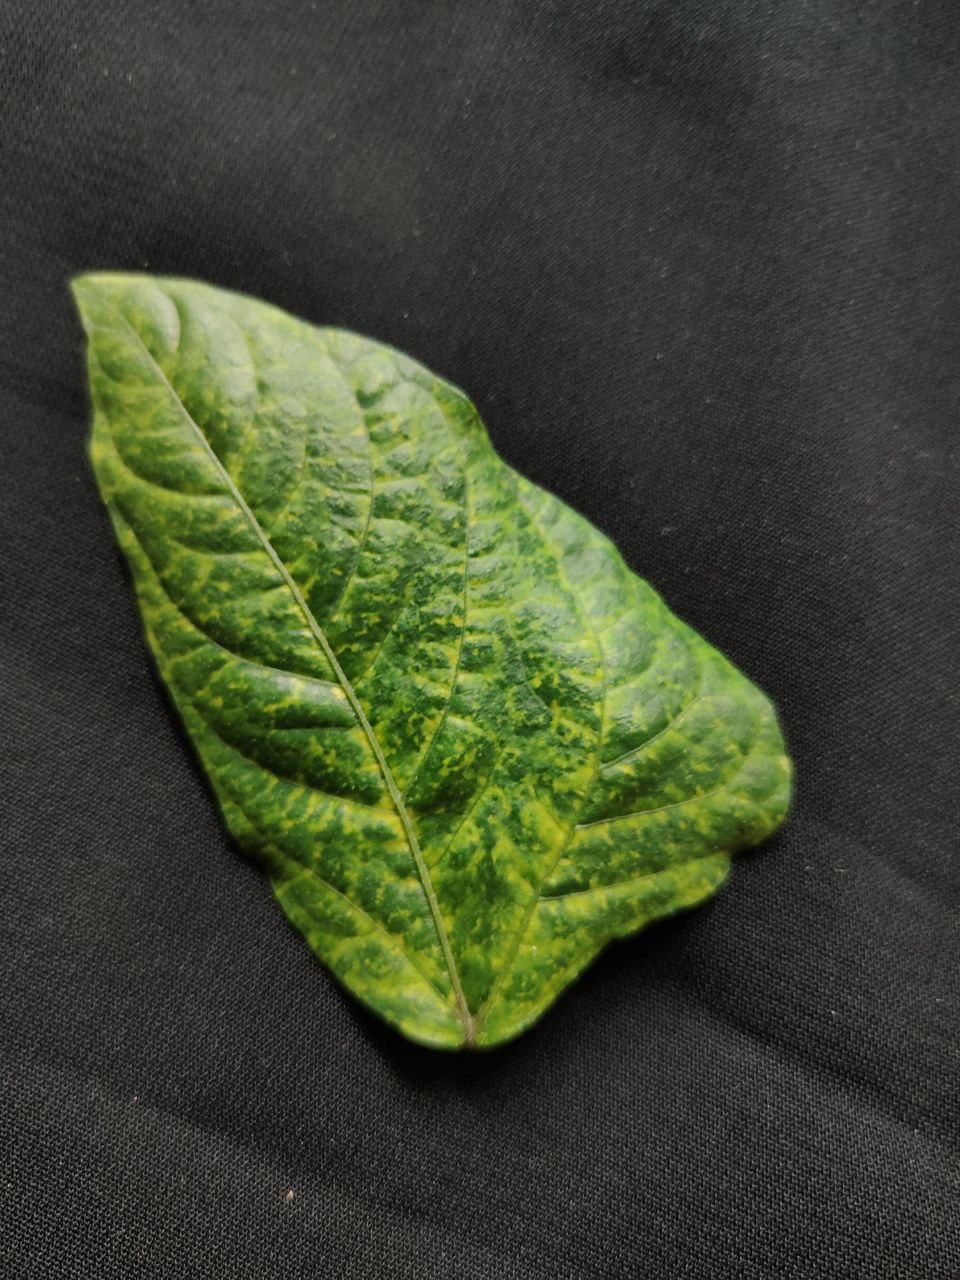
Crop: cowpea
Leaf condition: Mosaic Virus